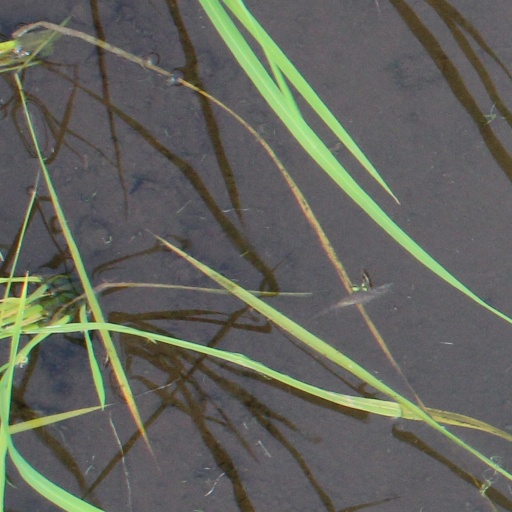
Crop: rice